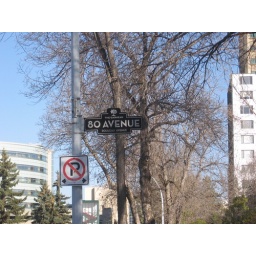
You know you're in The Garneau when the street signs look swanky.